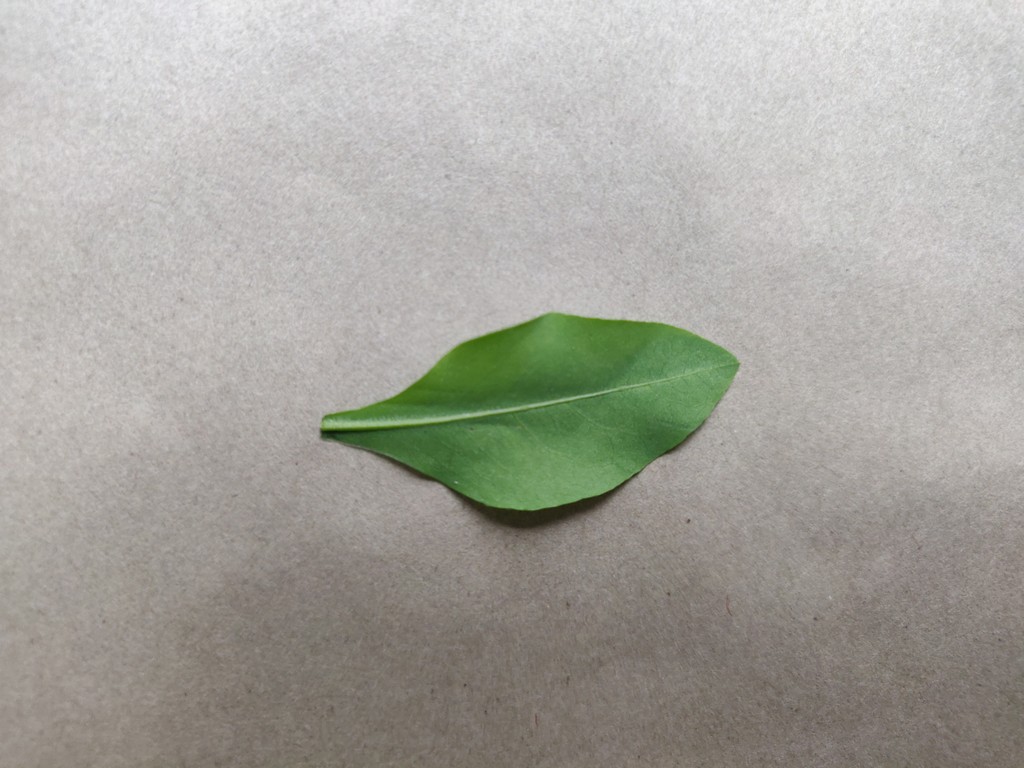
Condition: Healthy
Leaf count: single
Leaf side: back